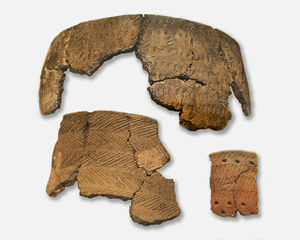
Estlands historie / Forhistorie / Yngre stenalder (3.500 f.Kr.-1.500 f.Kr.)
Keramik fra den kamkeramiske kultur
Estlands historie startede i 10.000 f.Kr. hvor man har fundet det første tegn på bosættelse, nemlig Kundakulturen, hvor man fandt stenaldermidler i Pulli nær Pärnu. De blev først beskrevet af den romerske historiker Tacitus omkring Jesu' fødsel. Siden har stammerne i landet handlet med svenske vikinger indtil det i 1219 blev overtaget af den danske konge Valdemar Sejr. I middelalderen var den nordlige del dansk, mens den sydlige del var en del af den Tyske Ordensstat. Ved 1600-tallet var det en del af Polen-Litauen, men efter kun halvtreds år blev det svensk, hvilket det var indtil 1700-tallet hvor det så blev en del af det Russiske Kejserrige. Den 12. april 1917 blev det uafhængigt, men allerede i 1940 blev det en del af Sovjetunionen. Den 20. august 1991 blev det så igen uafhængigt som Republikken Estland.